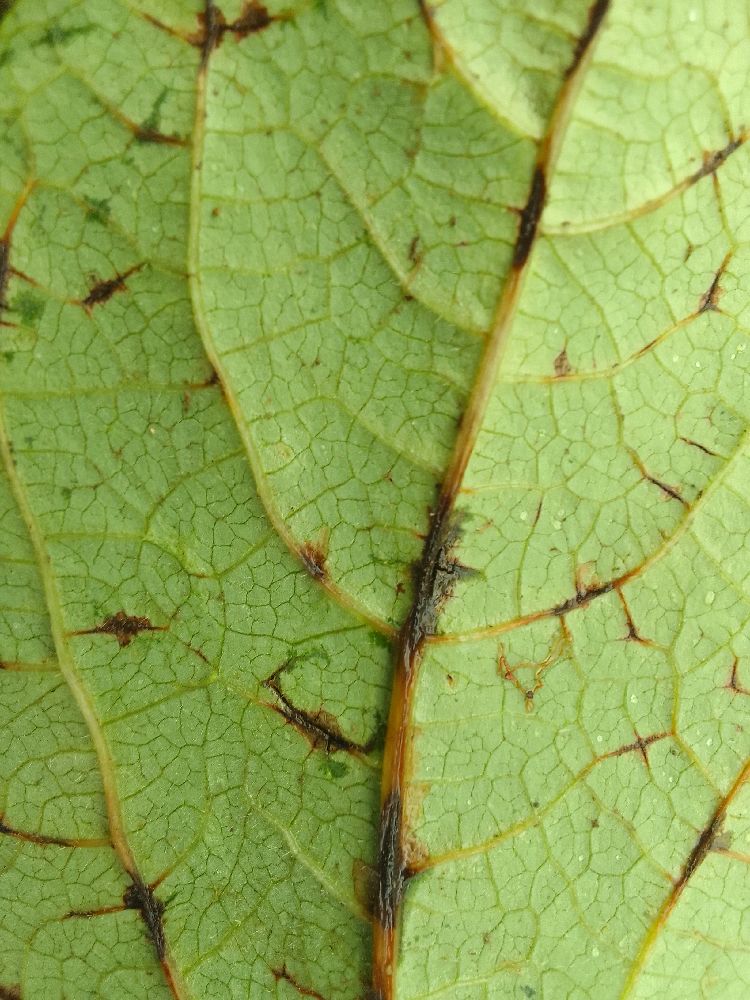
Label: anthracnose